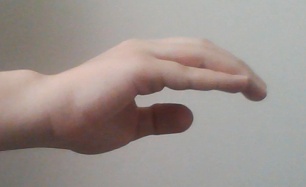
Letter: jeem